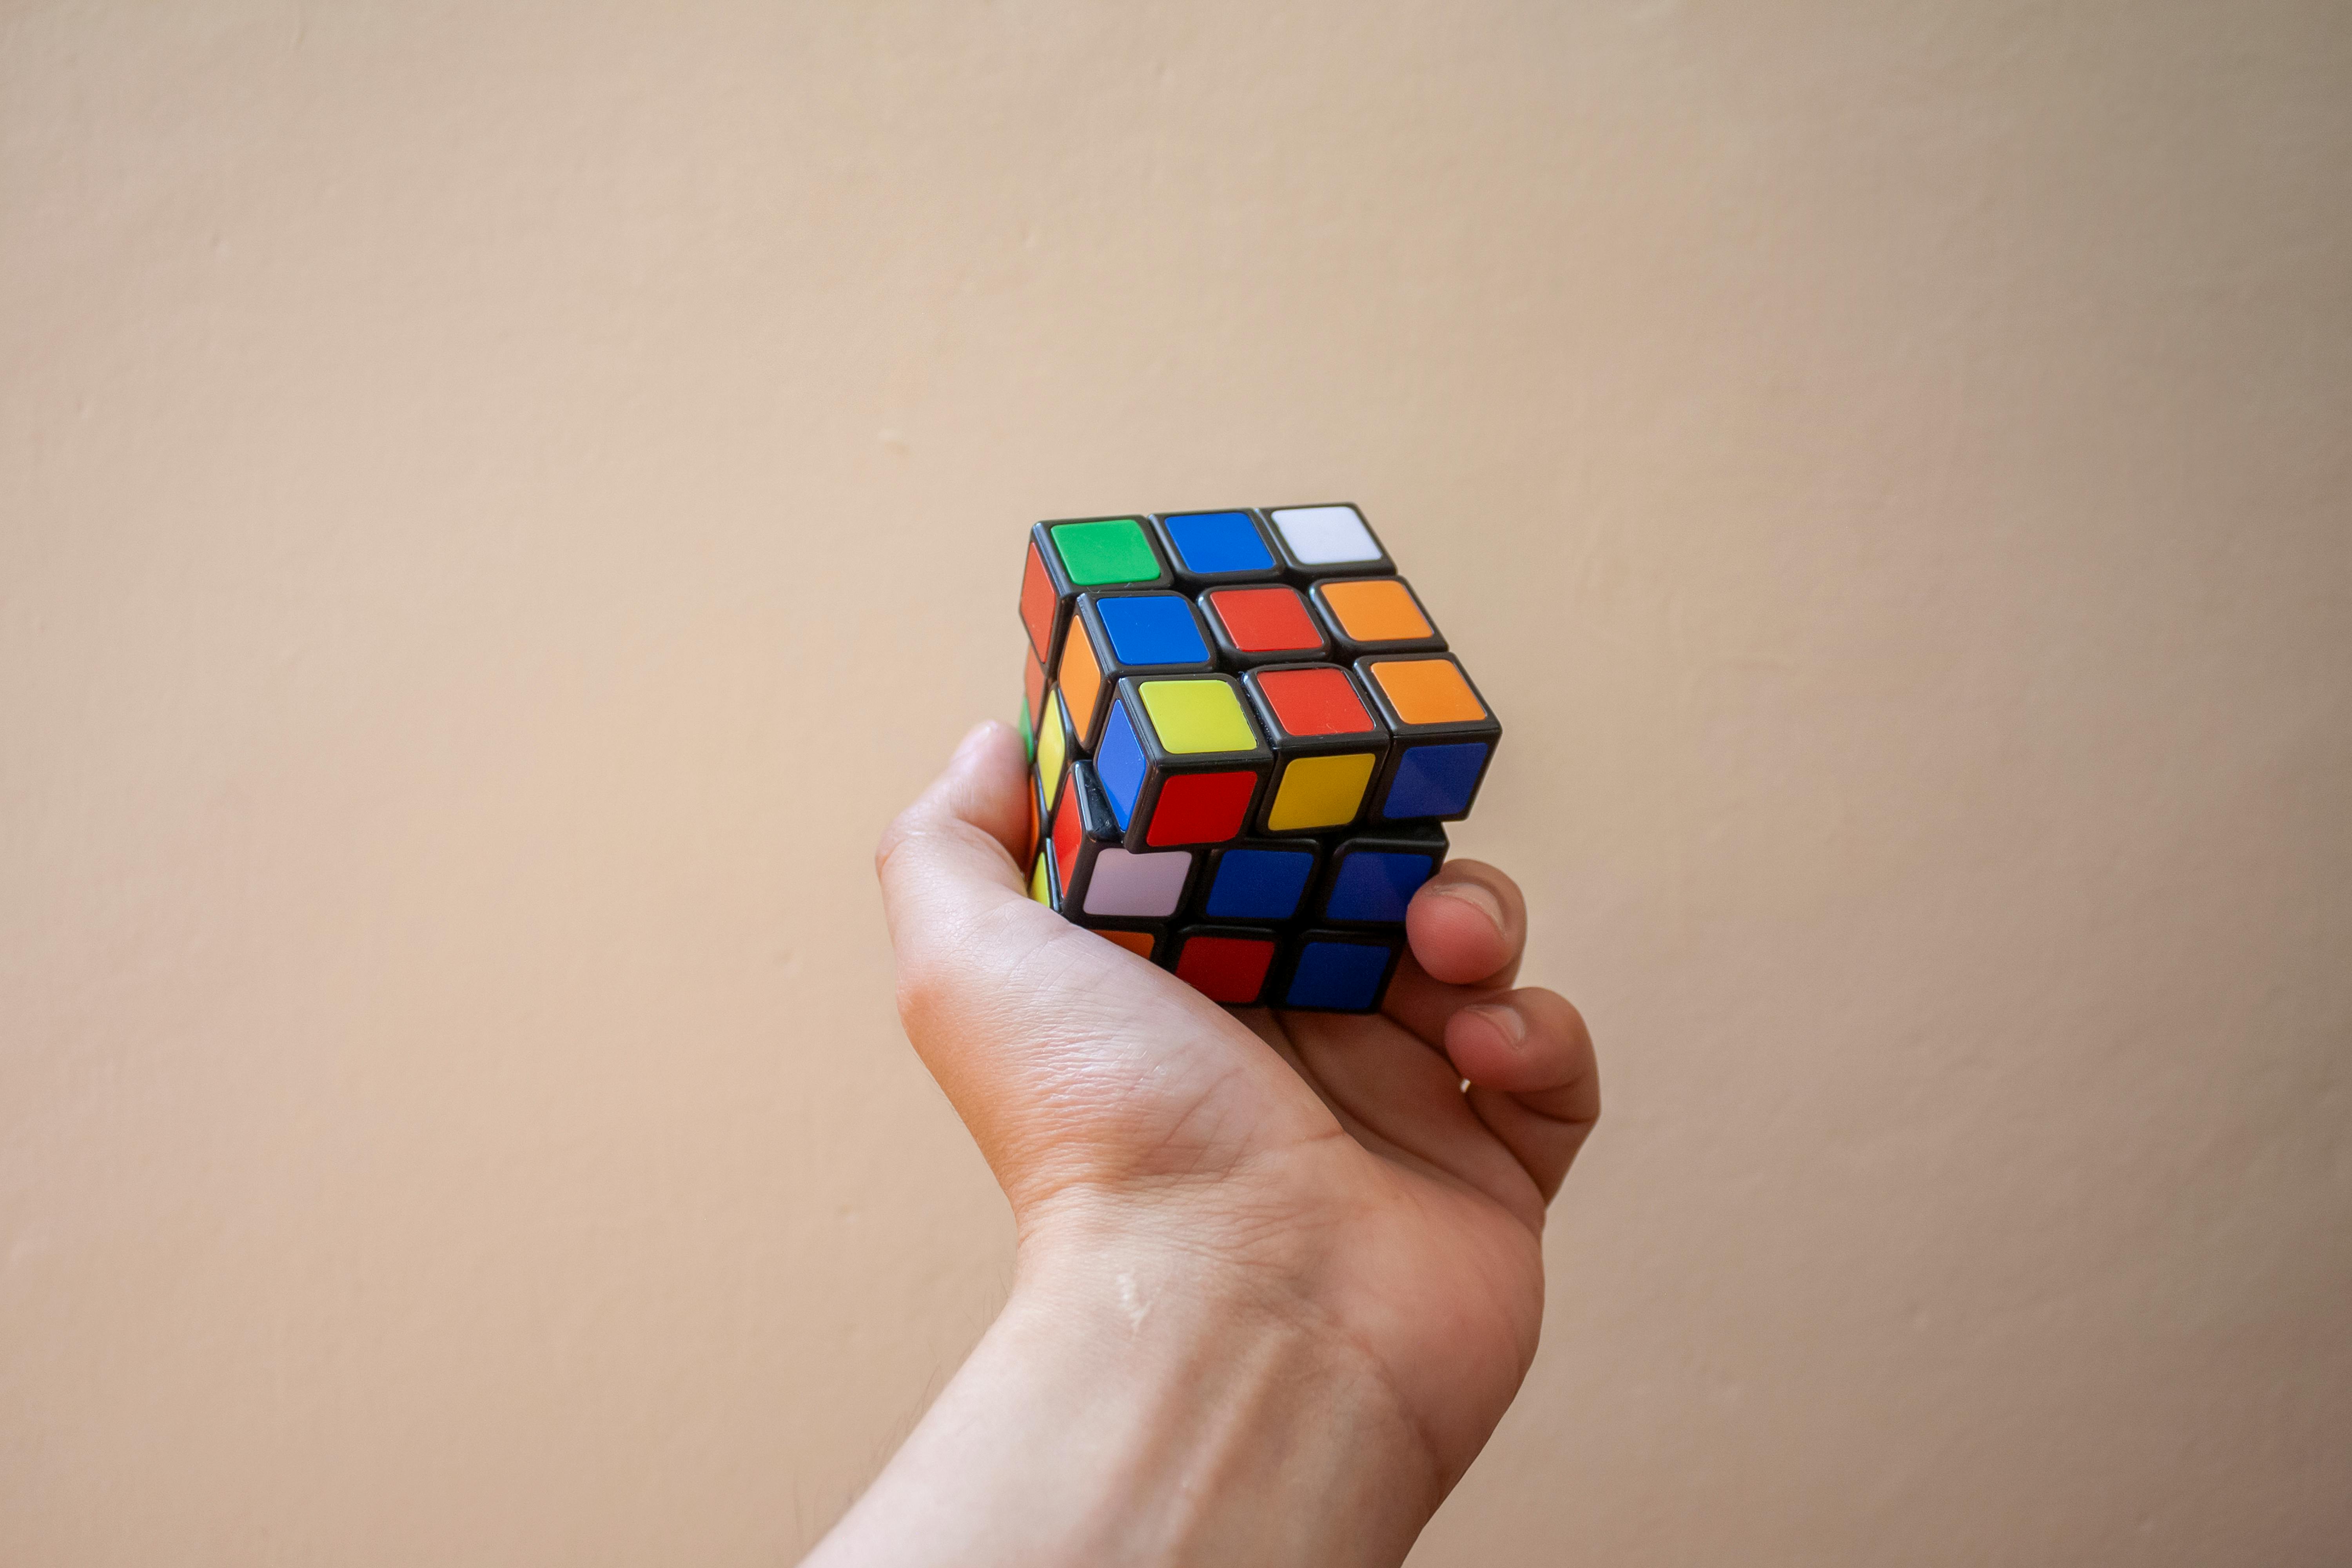
art, rubik's cube, puzzle, mechanical puzzle, toy, orange, nail, educational toy